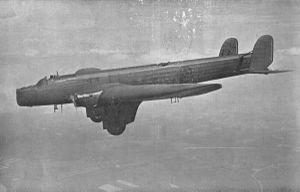
Le plus récent des bombardiers britanniques à grand rayon d'action: le Farley à deux moteurs Rolls-Royce ""Kestrel"" 600 CV."